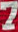
Number: 7